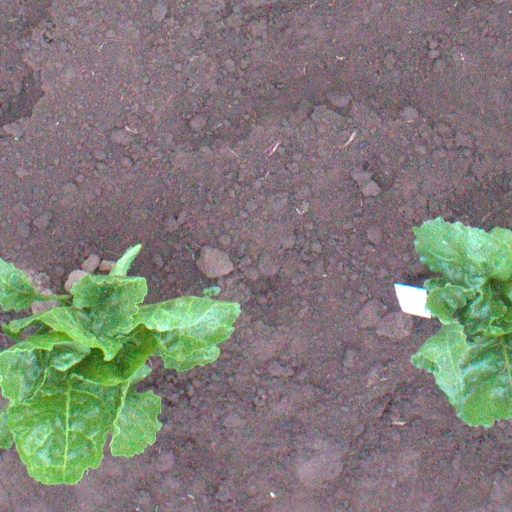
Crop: sugar beet